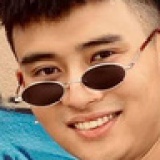
diễn viên Thịnh Sếu